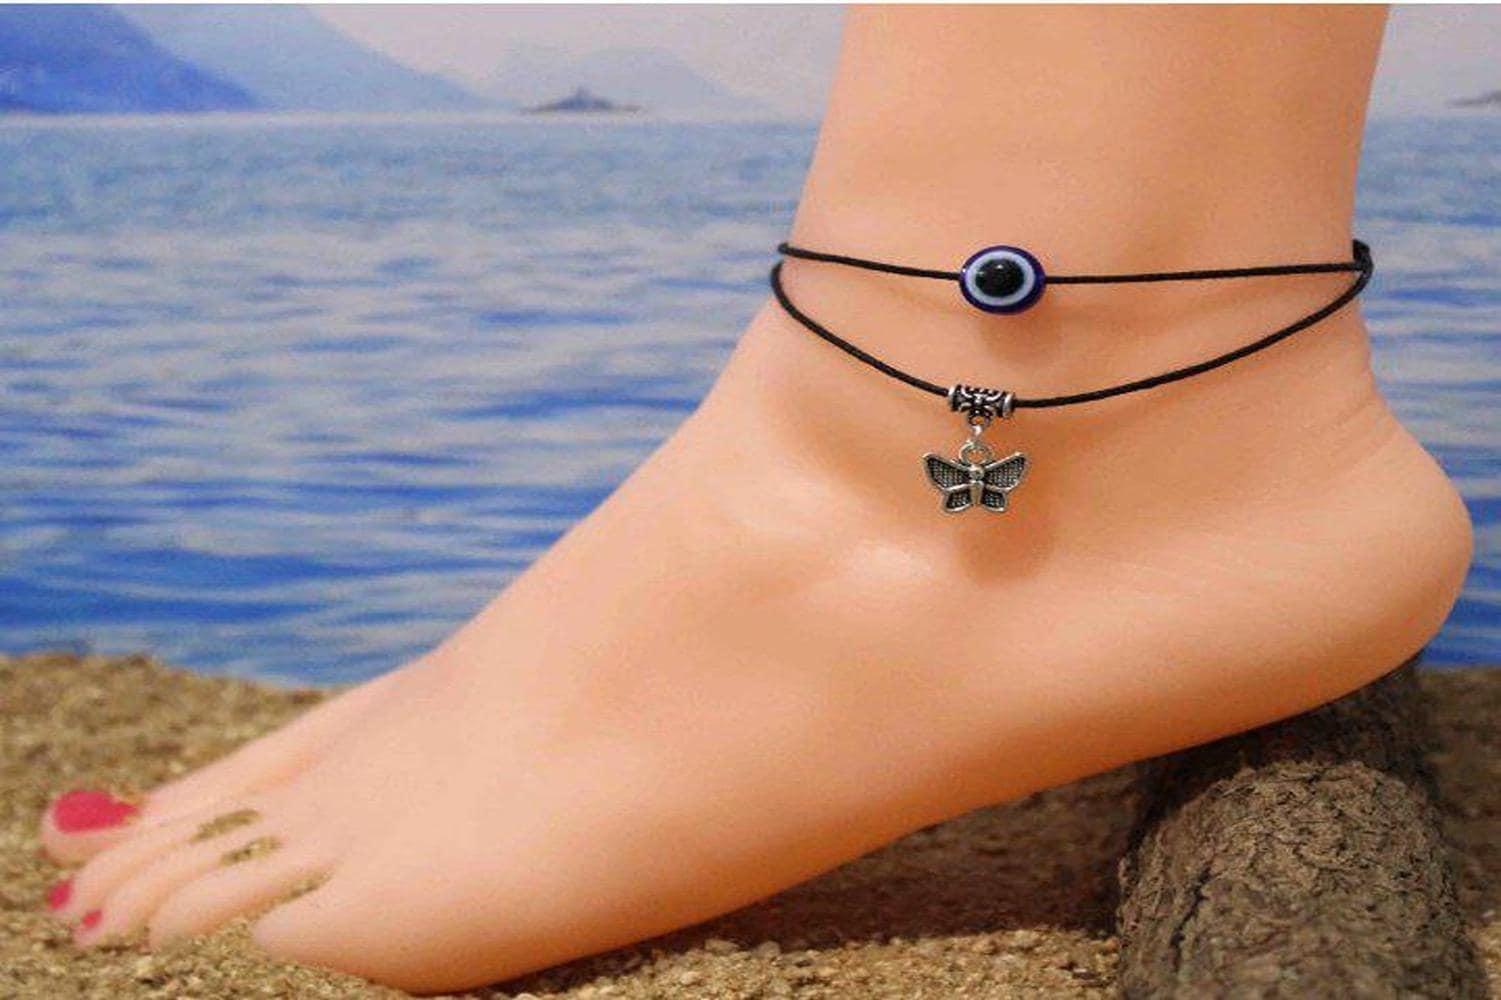
Mewow Trends Guardian of the Gentle Giants Adjustable Alloy Anklet (Pair of 2)
Type: Anklets
Brand: MEWOW TRENDS
Price: Rs. 179
 Elevate your look with Mewow Trends' stunning anklets. Made with the highest quality materials, our anklets are designed to last and are perfect for any occasion. Whether you're dressing up for a night out, or just want to add a splash of color to your everyday look, our anklets have got you covered.